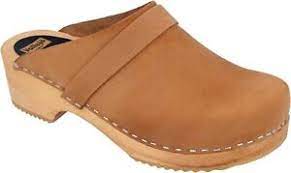
Label: Clog